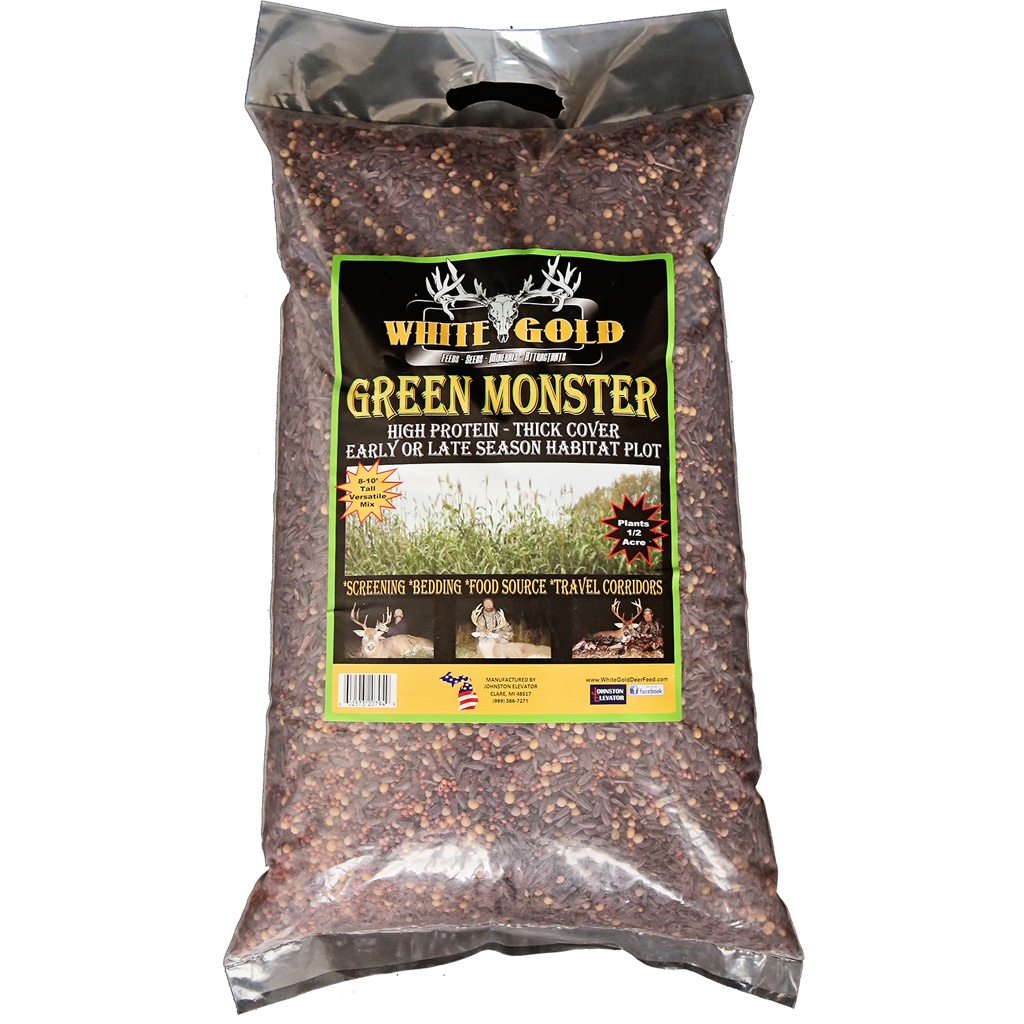
White Gold Green Monster Seed 12.5 Lb.
Green Monster is a 8-10 ft. tall versatile mix that is perfect for borders, screening and habitat cover. Deer like to feel secure when entering and feeding in a food plot. Green Monster is the perfect solution for planting along food plot edges or in patterns throughout a larger plot to break it up and promote daytime activity. Features: 8-10 ft. tall versatile mix;Perfect for borders, screening and habitat cover;The perfect solution for planting along food plot edges or in patterns throughout a larger plot to break it up and promote daytime activity
Brand: White Gold
Category: Sporting Goods > Outdoor Recreation > Hunting & Shooting > Hunting > Wildlife Attractants > Wildlife Bait, Feed & Minerals